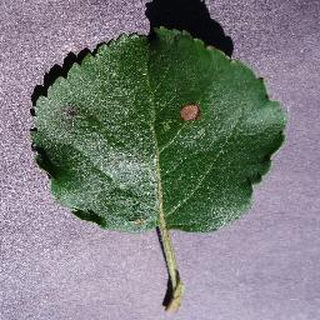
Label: apple_black_rot